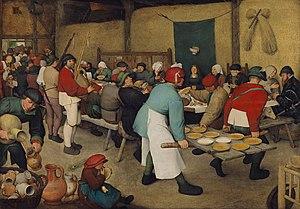
Astérix chez les Belges est un album de bande dessinée de la série Astérix de René Goscinny et Albert Uderzo publié en 1979.
1568 est une année bissextile commençant un jeudi.